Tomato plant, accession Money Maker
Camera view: bottom (45 deg); turntable rotation: 0 degrees
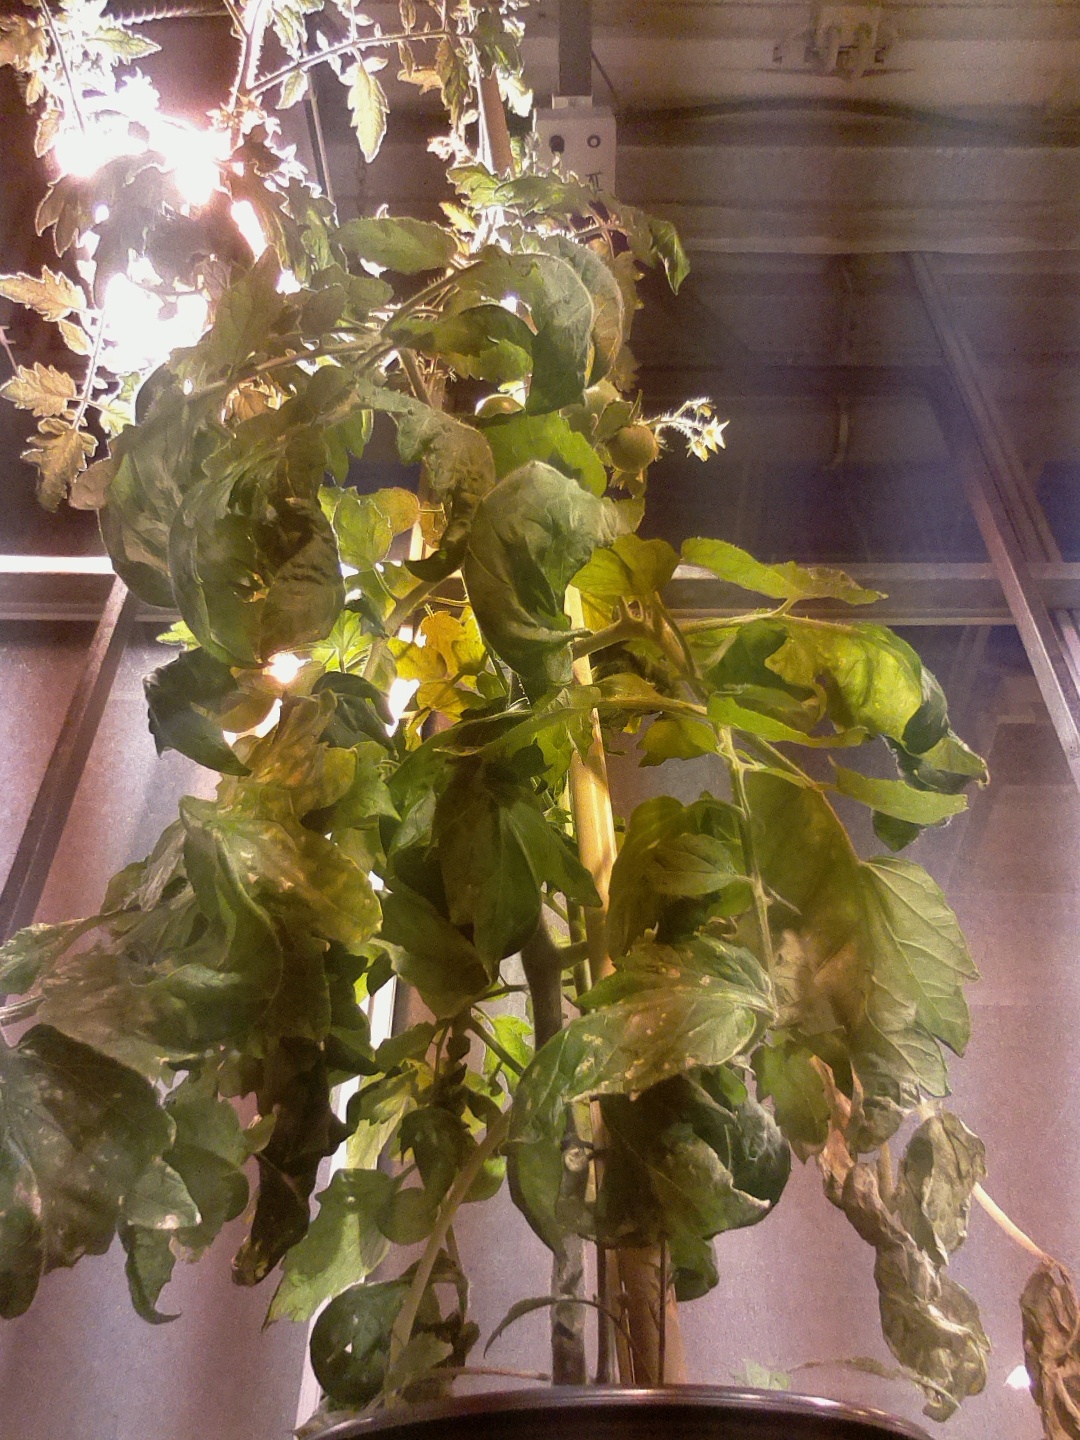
BBCH growth stage 73: 30%-40% of final fruit size